Niira Radia

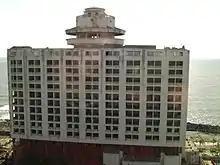
Hotel Sea Rock, Bandra as seen in 2008. It was abandoned after the 1993 Bombay bombings.

In 1995 Radia rented an office in Vasant Vihar, Delhi. She was hired by the Sahara Group in New Delhi, India as an aviation consultant. Acting as a liaison officer, Radia used her expertise in the areas of travel, aviation, government policies and the Foreign Investment Promotion Board to resolve Sahara Airlines' issues with the commercial department at Indira Gandhi International Airport, Delhi. During these negotiations, Radia met Rao Dheeraj Singh, a traffic supervisor with Sahara Airlines, and grandson of former Haryana Chief Minister Rao Birender Singh.